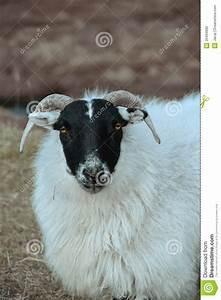
sheep